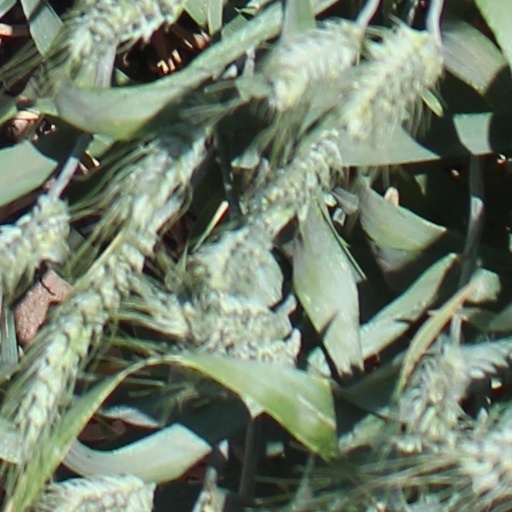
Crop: wheat